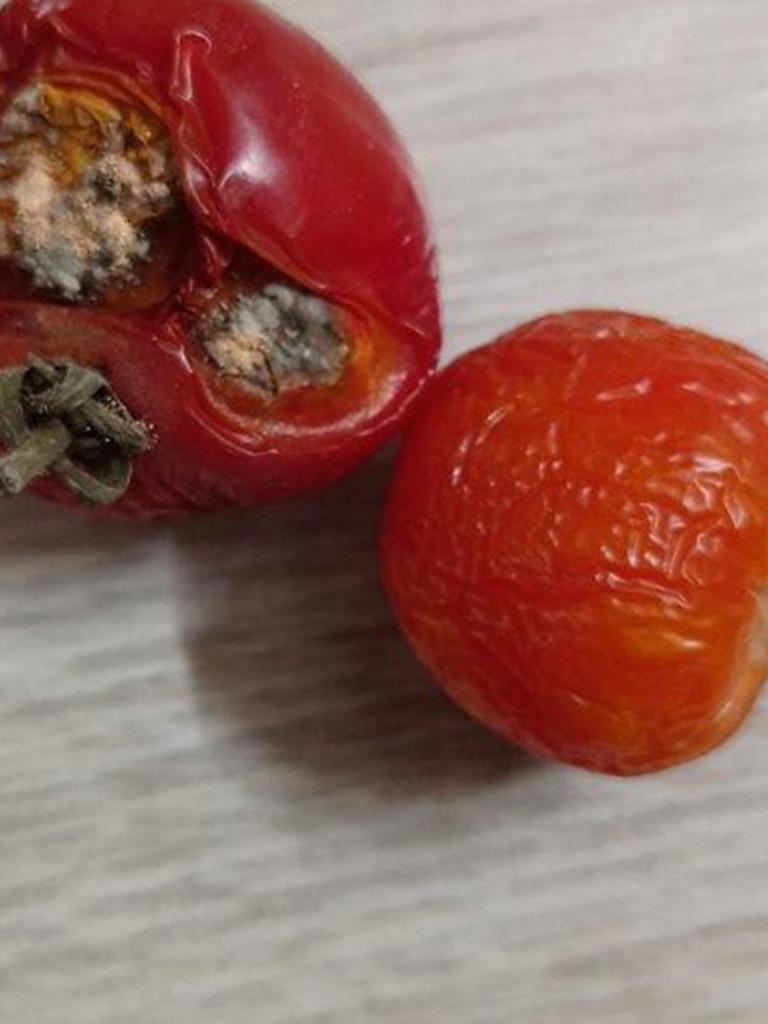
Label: Rotten